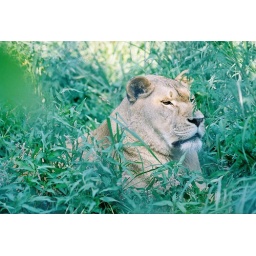
lioness lurking in tall grass